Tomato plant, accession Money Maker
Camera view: vertical (180 deg); turntable rotation: 120 degrees
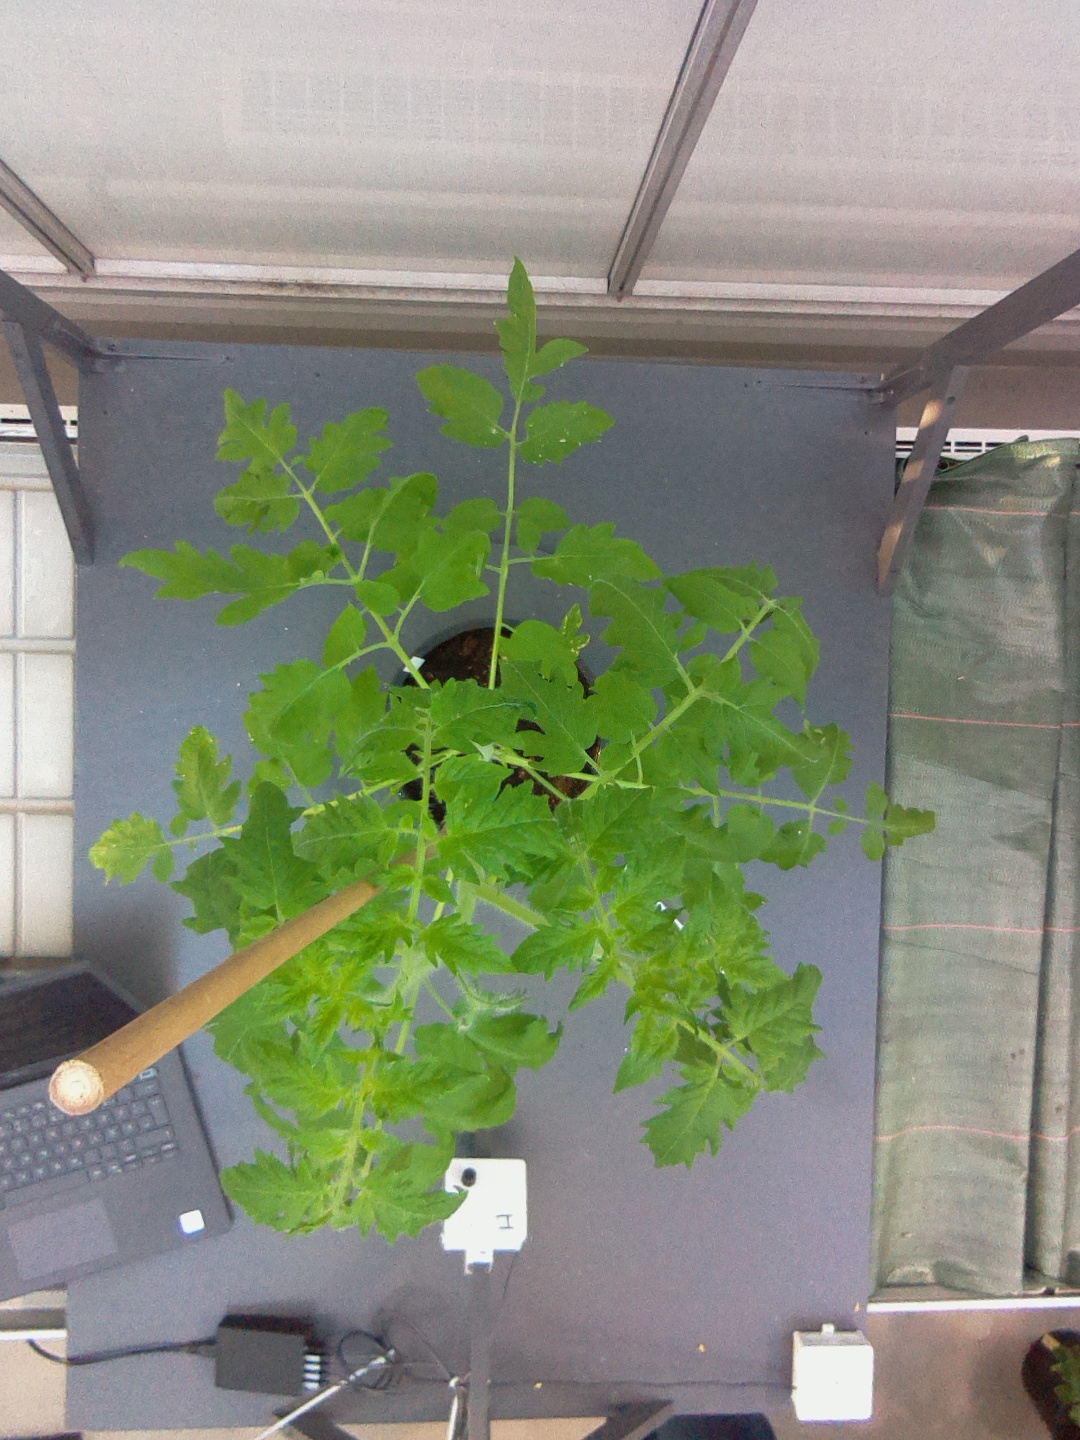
BBCH growth stage 22: 20%-30% Side shoots formed